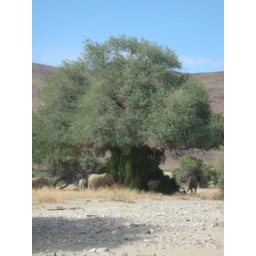
11 Gomatum river tree shows dominance over elephants Jan 2